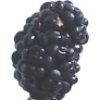
Label: Mulberry 1